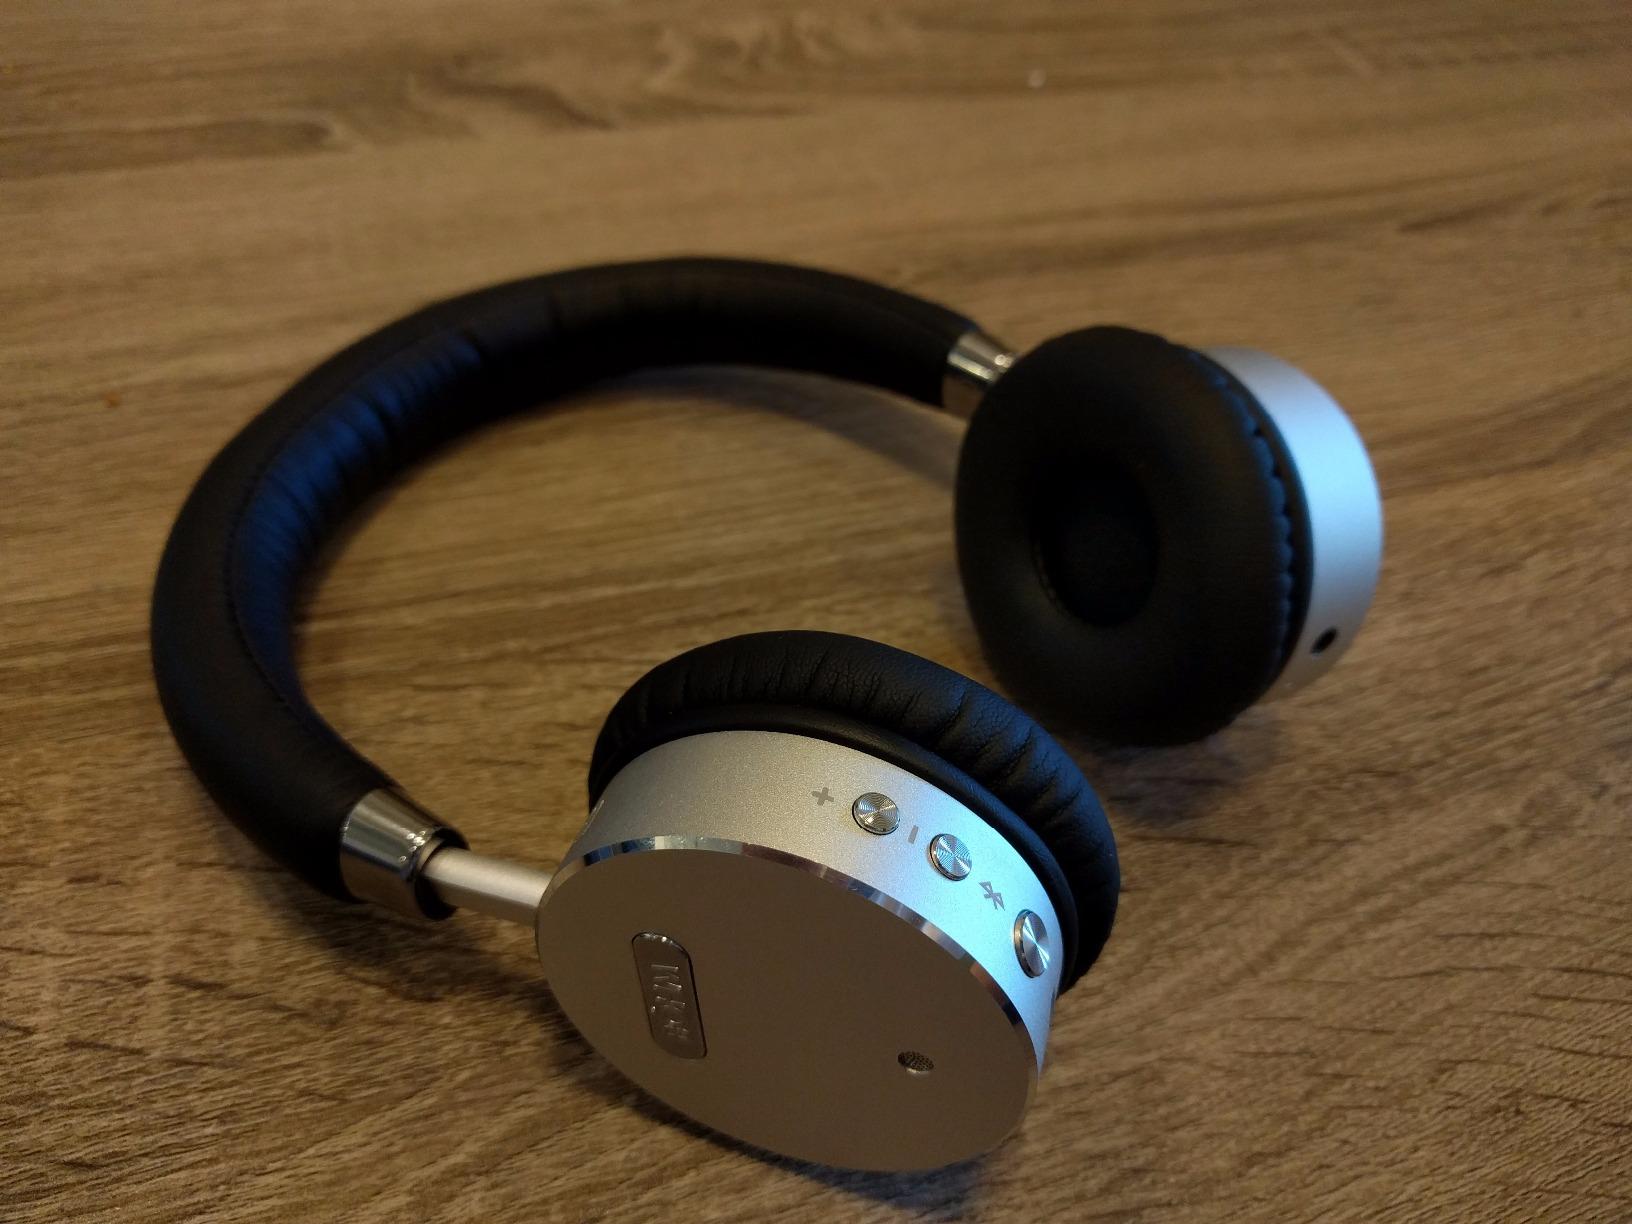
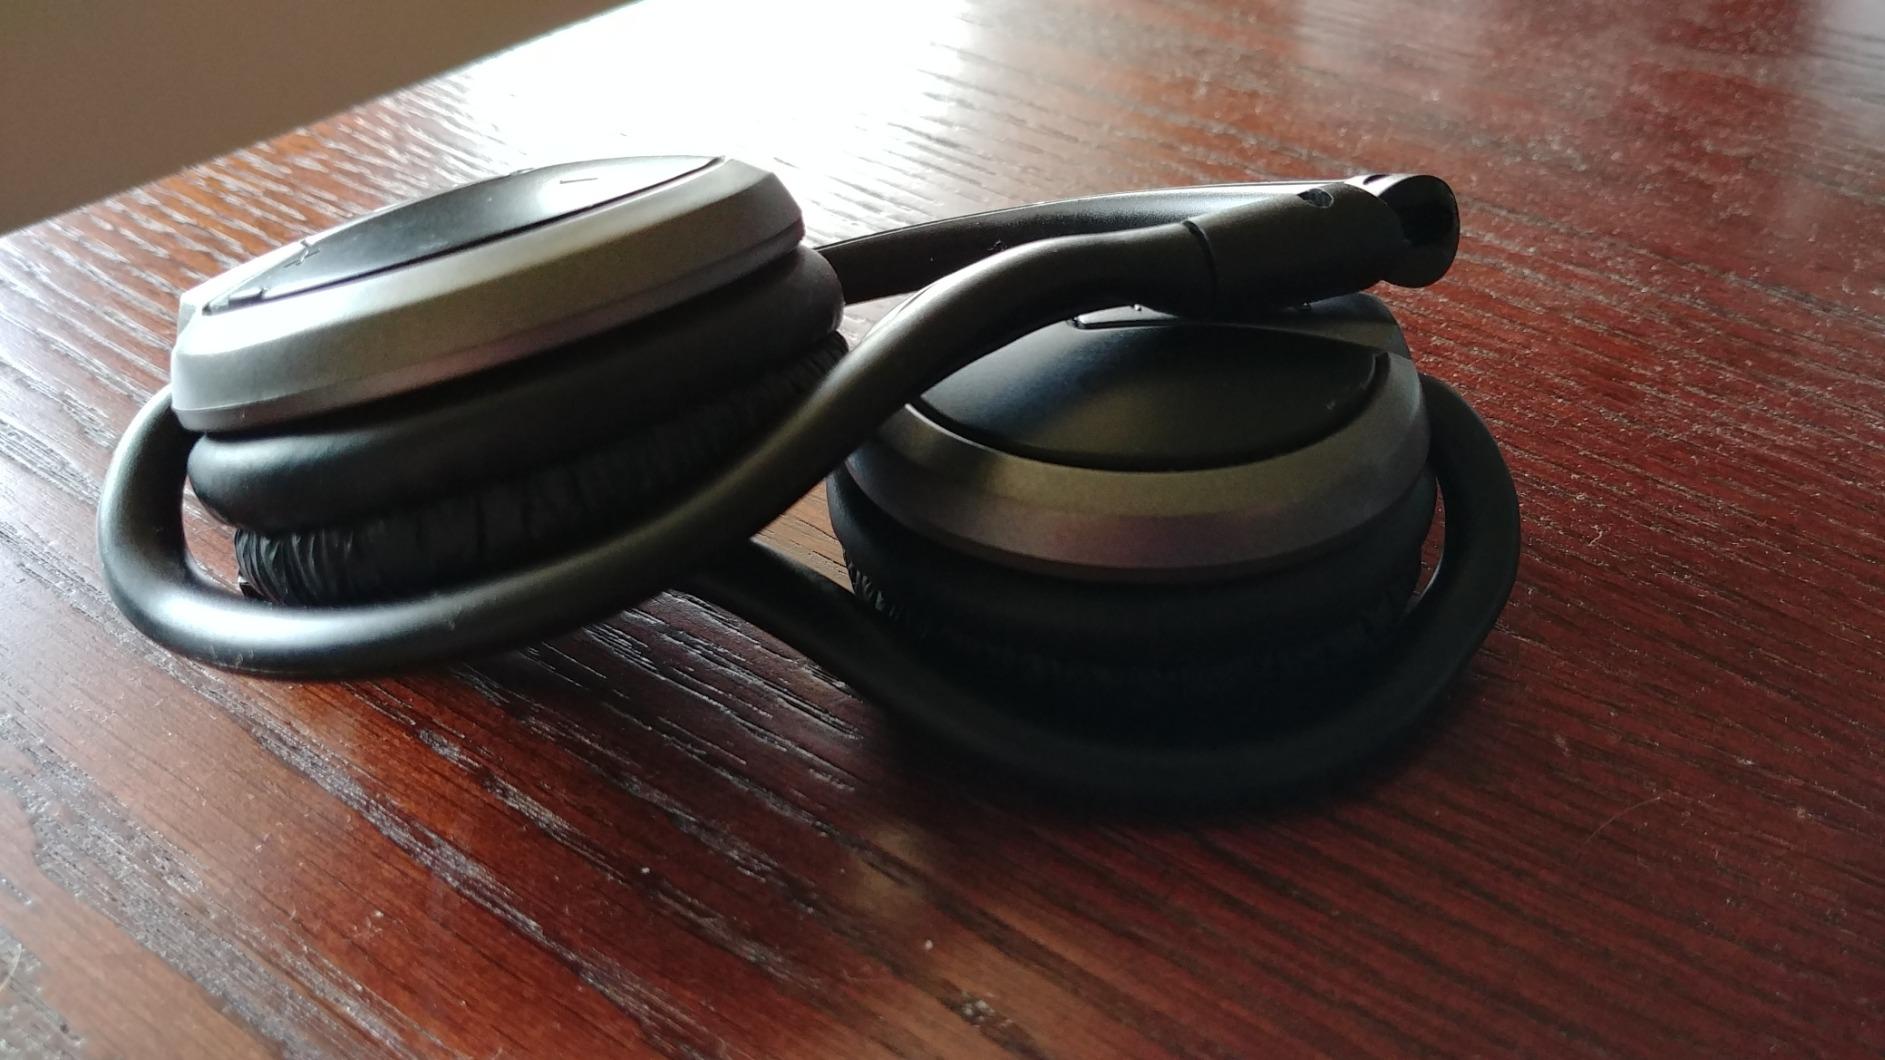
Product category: headphones
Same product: no